BSA unit twins

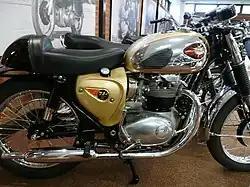
BSA Lightning Clubman

The Cyclone models were made available in the UK as was the Lightning Rocket, although called "Lightning" in the UK. The Lightning Rocket/Lightning has a higher compression ratio than the previous year's model.